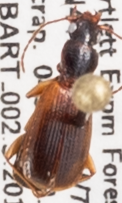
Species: Cymindis neglecta
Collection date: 2019-09-04
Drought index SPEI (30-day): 0.27
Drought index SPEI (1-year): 0.966
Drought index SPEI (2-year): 0.732